Agamemnon's Daughter

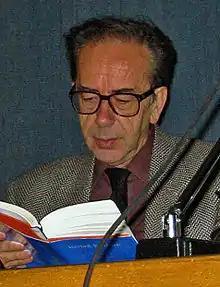
Ismail Kadare

Written in 1985, during the last years of the stalinist regime in Albania, together with "The Shadow" and "A Bird Flying South", "Agamemnon's Daughter" was one of the three literary manuscripts Ismail Kadare managed to smuggle out of Albania just after the death of Enver Hoxha, and with the help of French editor and translator Claude Durand. The first pages of the three manuscripts were masked as Albanian translations of works by Siegfried Lenz, before Durand travelled to Tirana to get the remainder of the novels and successfully deposit them in a safe at the Banque de la Cité in Paris. Translated by the famous Albanian violinist, Tedi Papavrami, from the original and unrevised manuscripts, "Agamemnon's Daughter" first appeared in French in 2003, but only after Kadare had already authored its sequel, "The Successor".